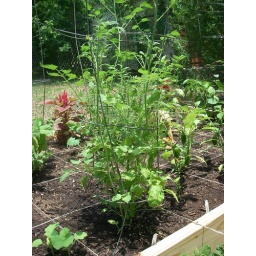
Tomato plant #1 continues to shoot up and put out tiny yellow flowers, which mostly fade within a day.